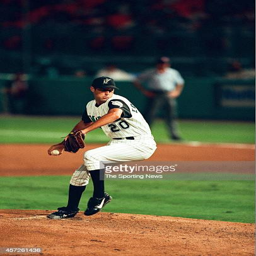
baseball player pitches against sports team